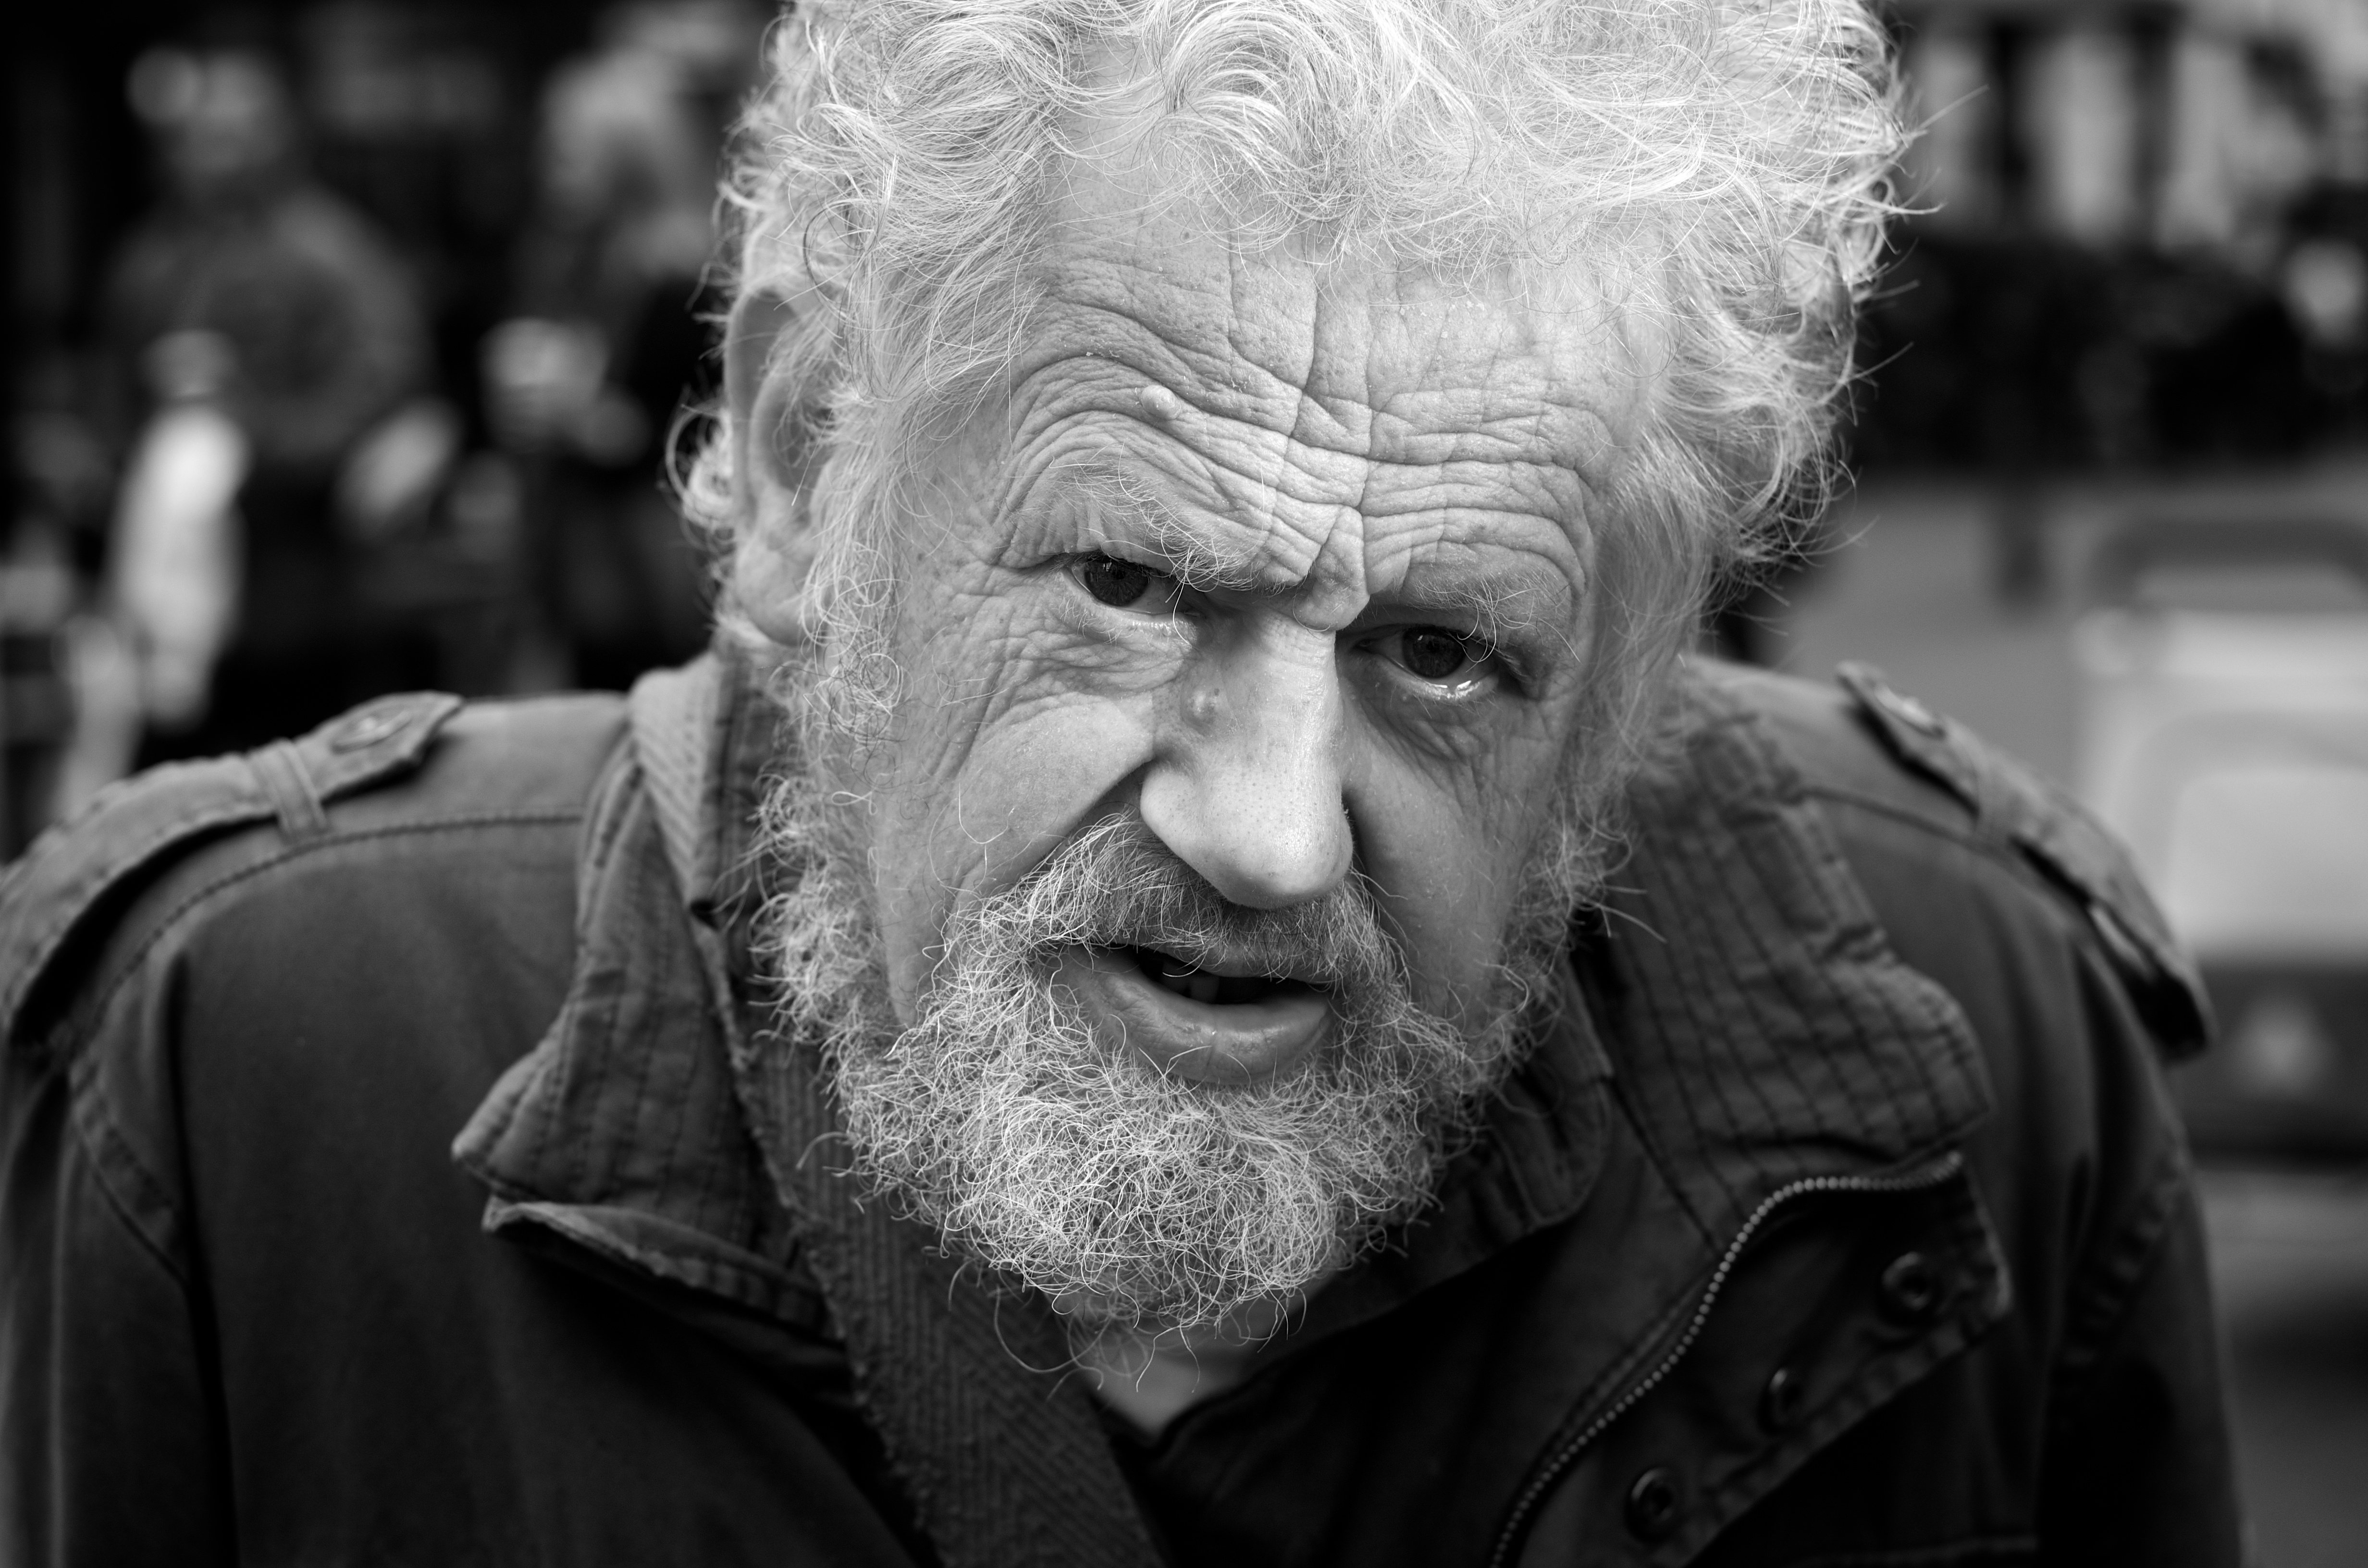
man, person, black and white, people, white, street, photography, ebook, portrait, training, black, monochrome, streetphotography, flickr, thomas, video, head, olympus, omd, fuji, leica, monochrom, leuthard, hcb, thomasleuthard, monochrome photography, facial hair